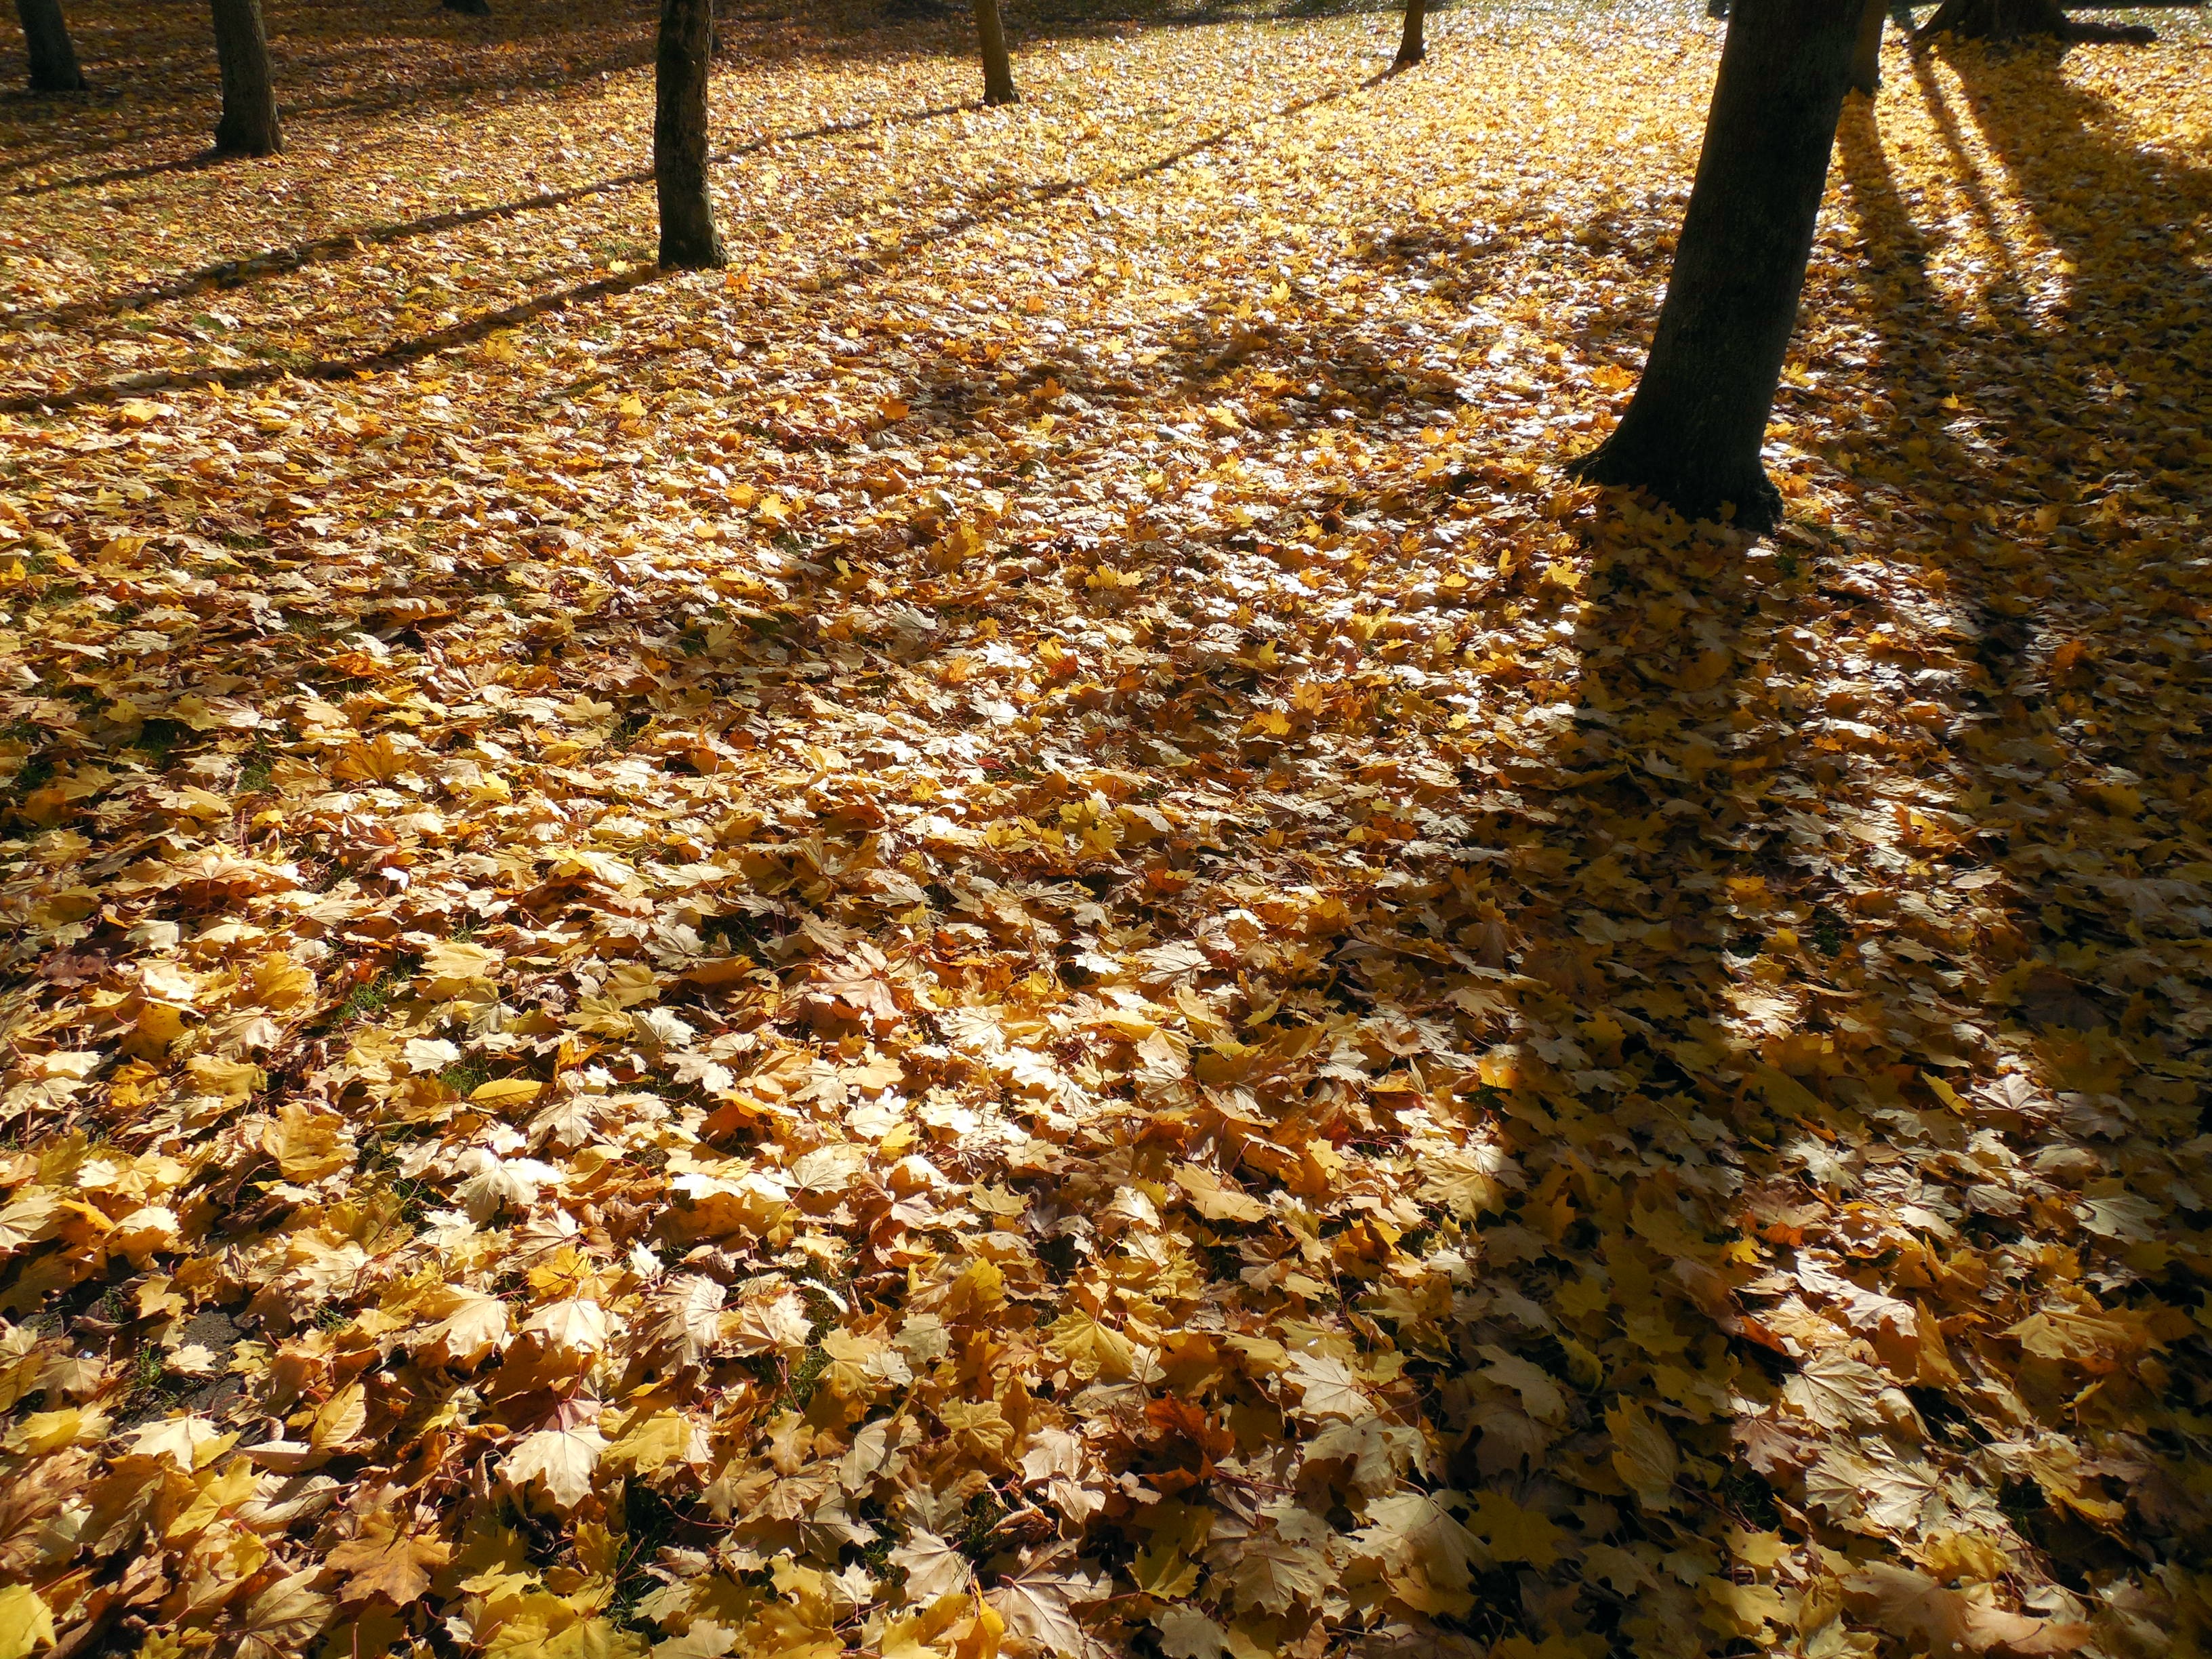
tree, forest, plant, wood, sunlight, leaf, golden, color, autumn, soil, season, emerge, leaves, woodland, fall foliage, autumn gold, golden autumn, leaf coloring, golden october, woody plant